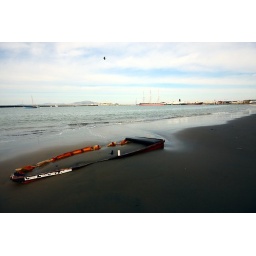
found walking on a beach in San Francisco last winter.